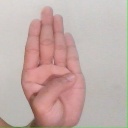
अक्षर: ब